G. E. Ranne

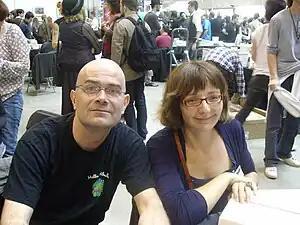
Ange in 2011

G.E. Ranne is a pseudonym used by a pair of French authors, also known as Ange ("Angel"), who primarily write science fiction. They have written texts for role-playing games including "In Nomine Satanis/Magna Veritas".